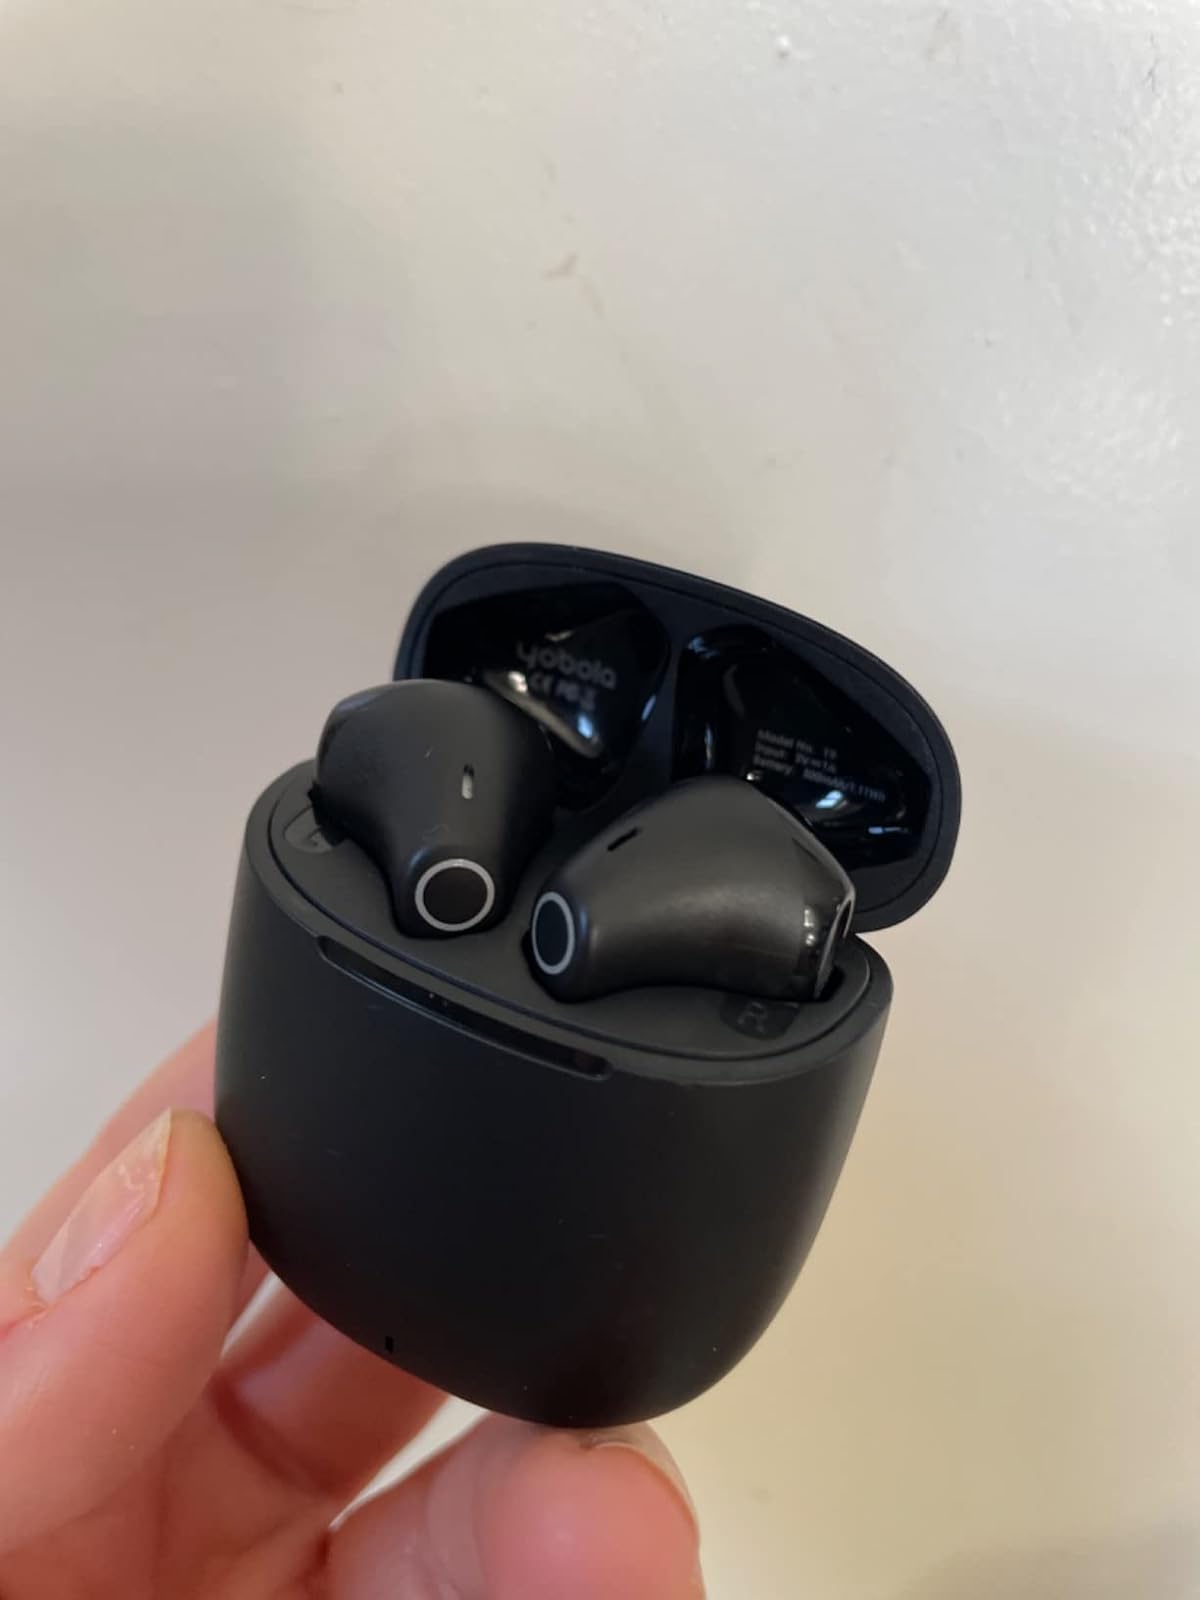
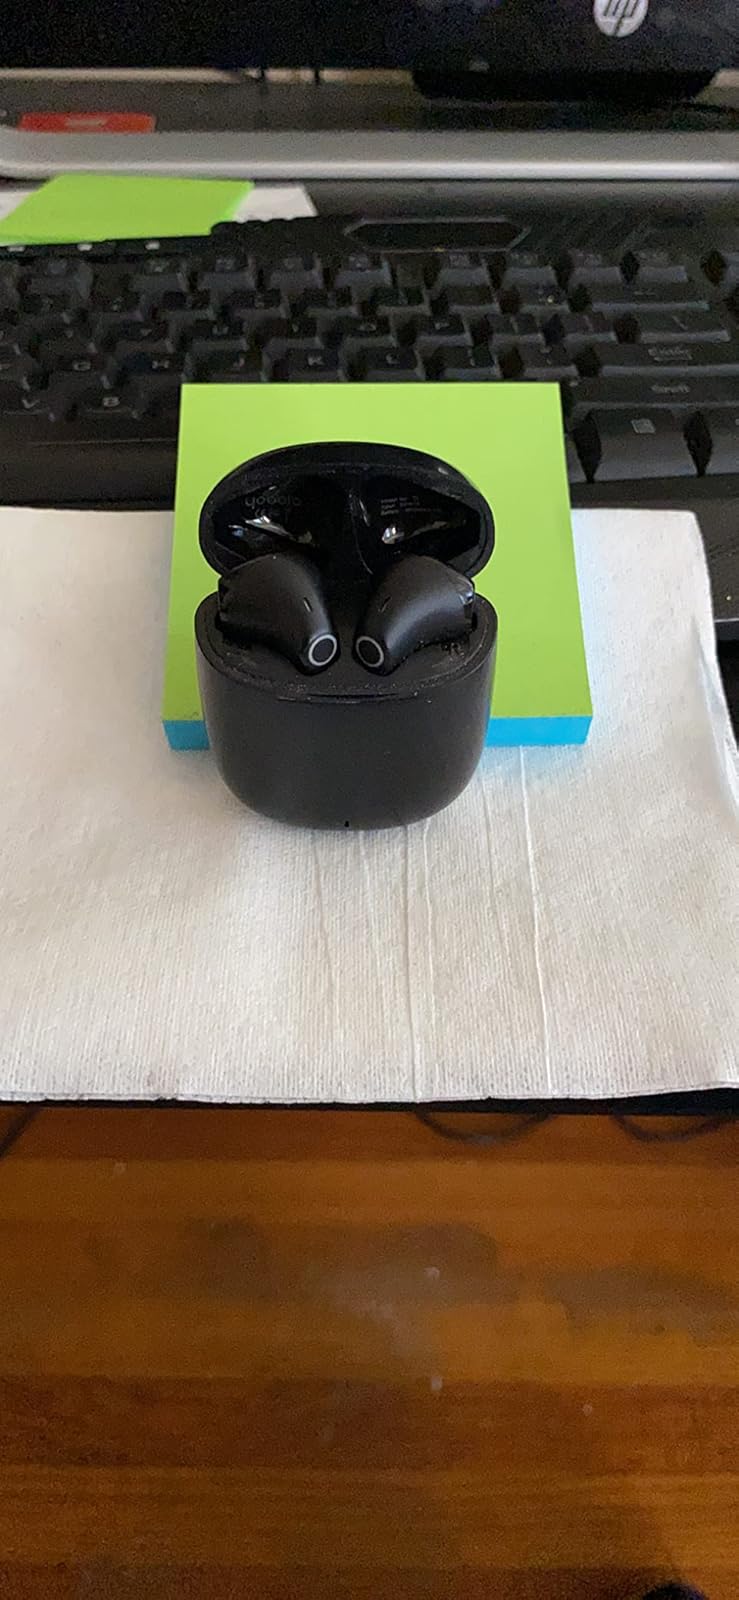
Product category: earbuds
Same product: yes